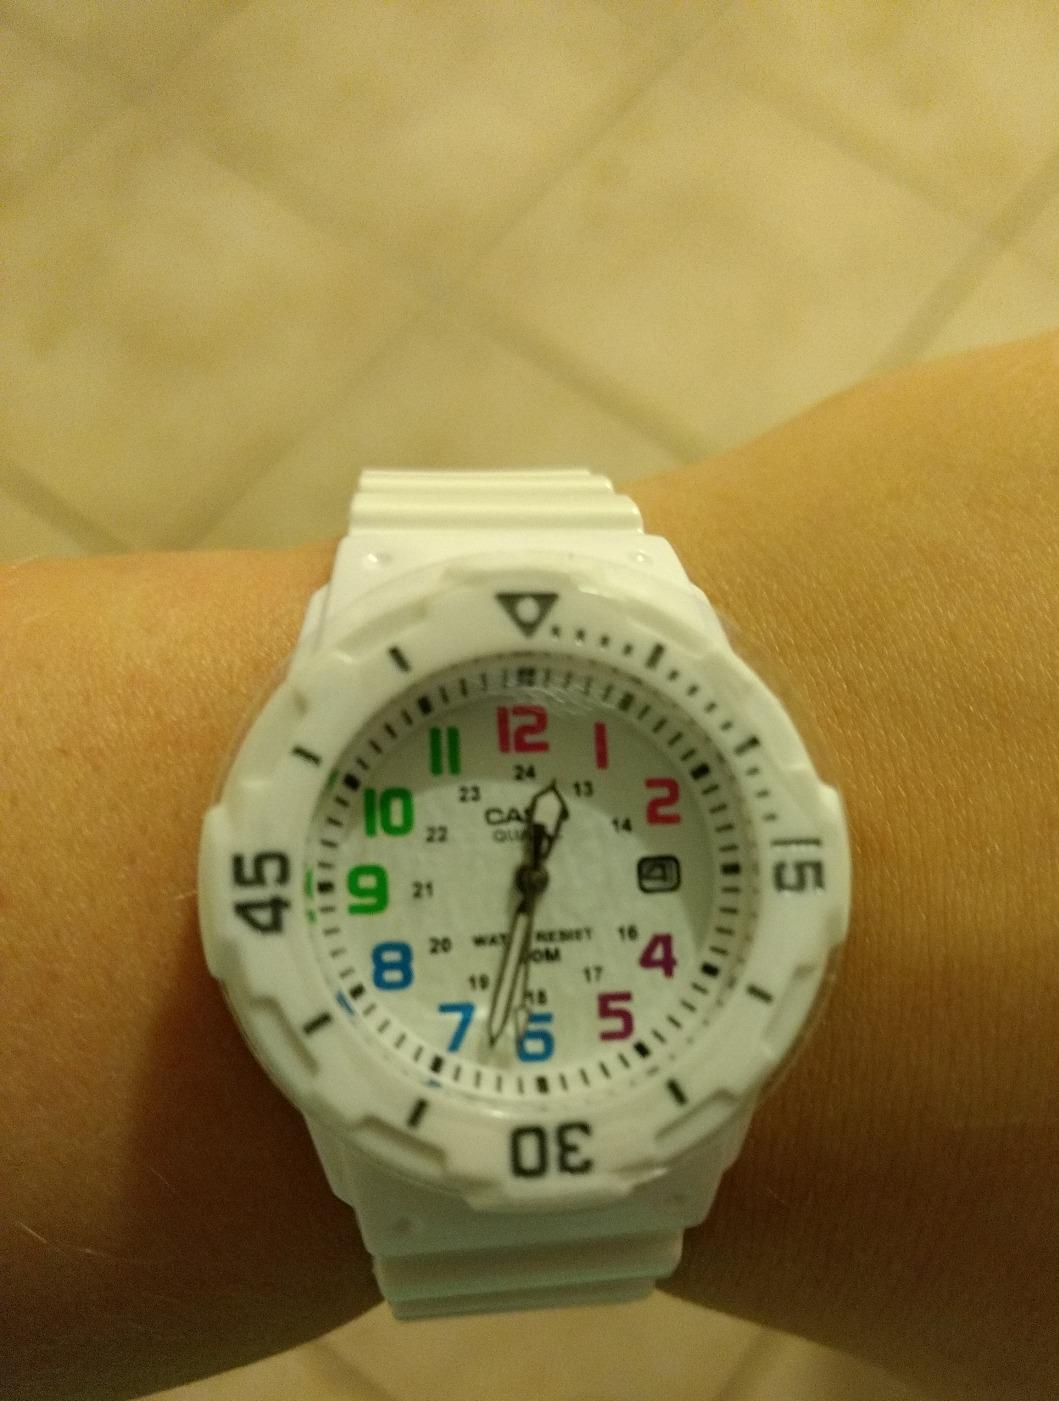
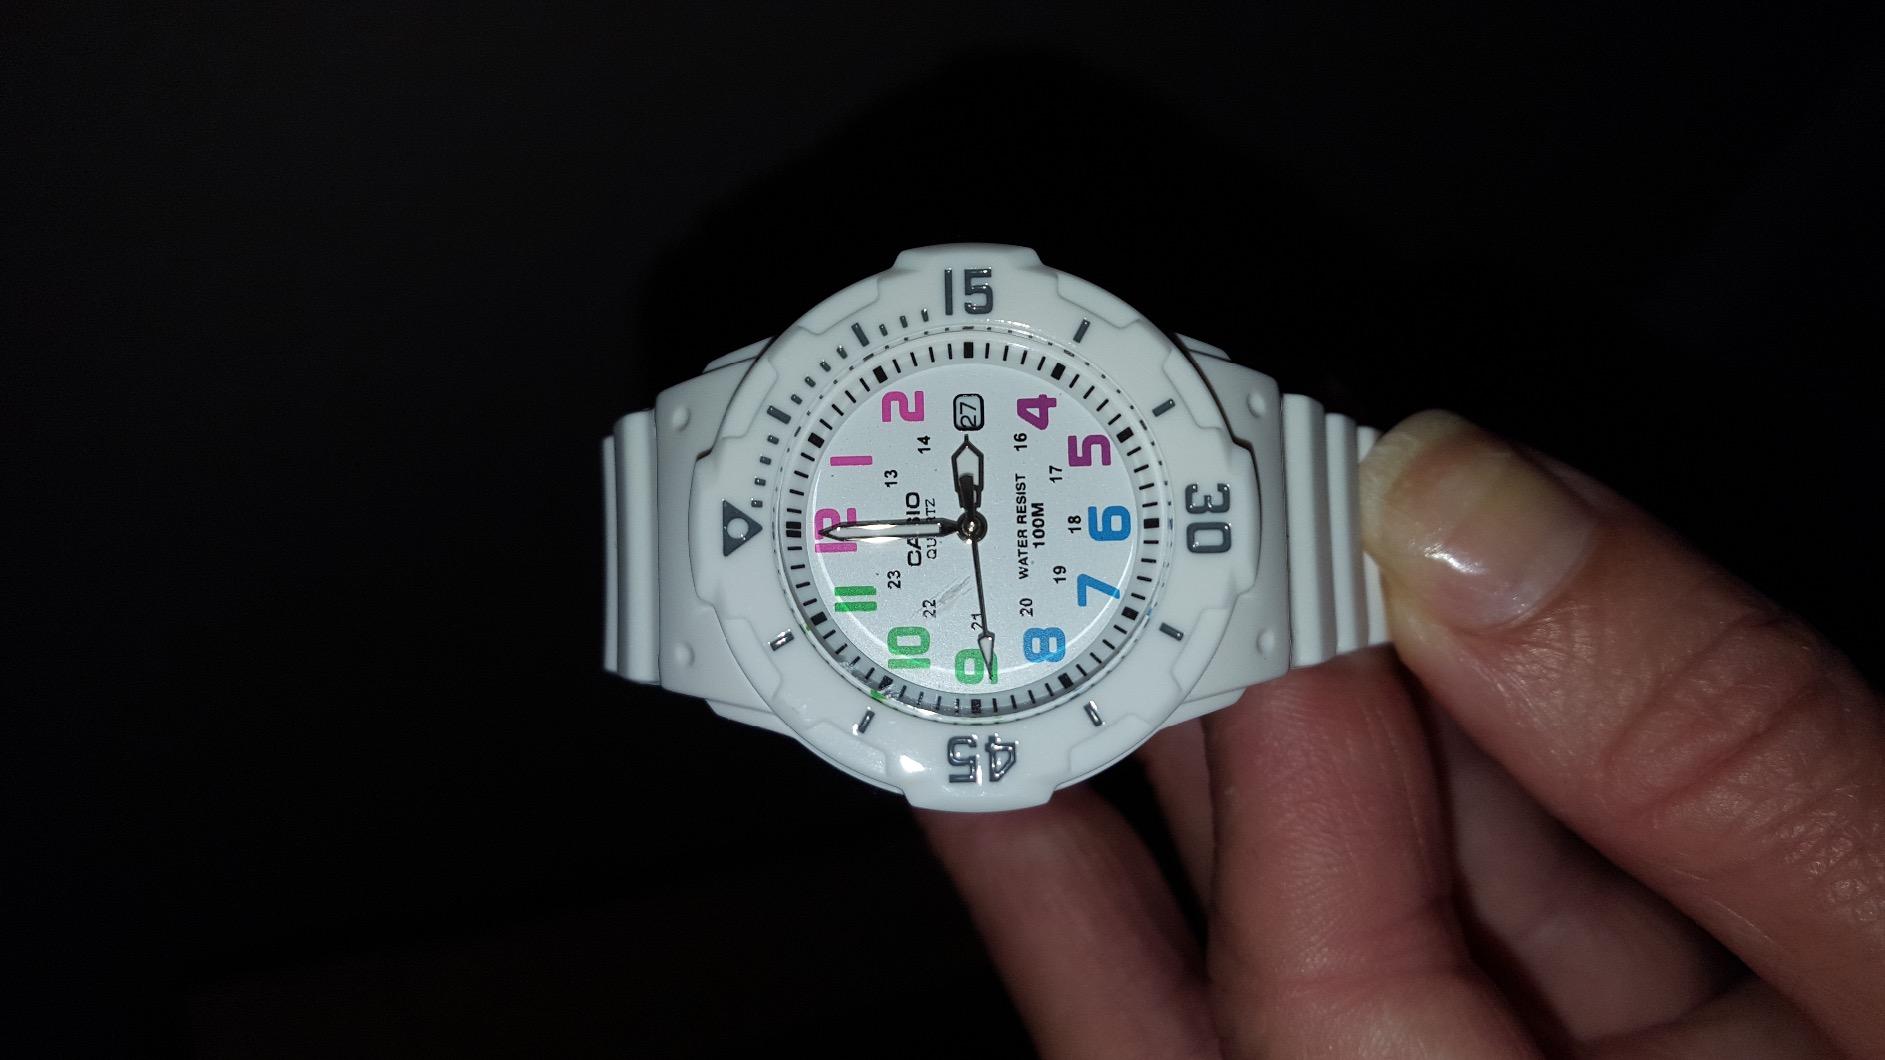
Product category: accessories_watch
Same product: yes